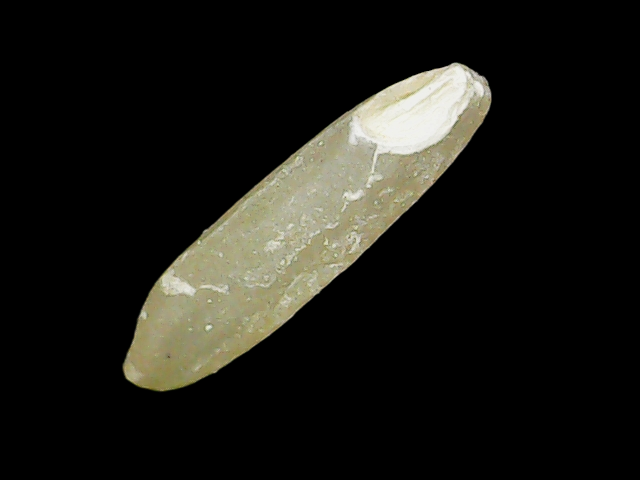
Rice variety: Binadhan16